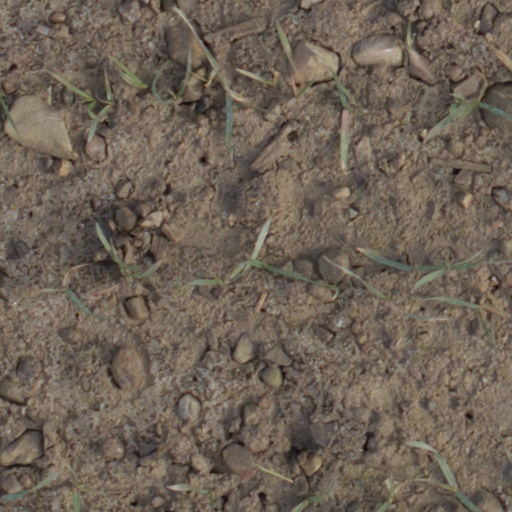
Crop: wheat